Wilson Piazza

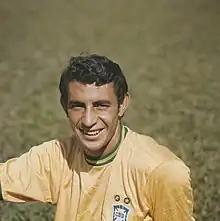
Piazza with Brazil in 1970

Wilson da Silva Piazza (born 25 February 1943 in Ribeirão das Neves), is a former Brazilian footballer. He played as defensive midfielder or centre-back, in particular with Cruzeiro E.C. and the Brazil national team. He was a member of the Brazilian team that won the 1970 World Cup. He was a member of the Cruzeiro team which won the 1976 Copa Libertadores.